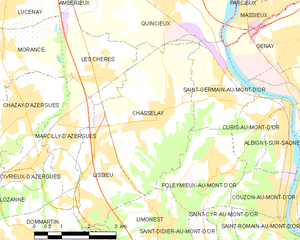
Carte des communes françaises